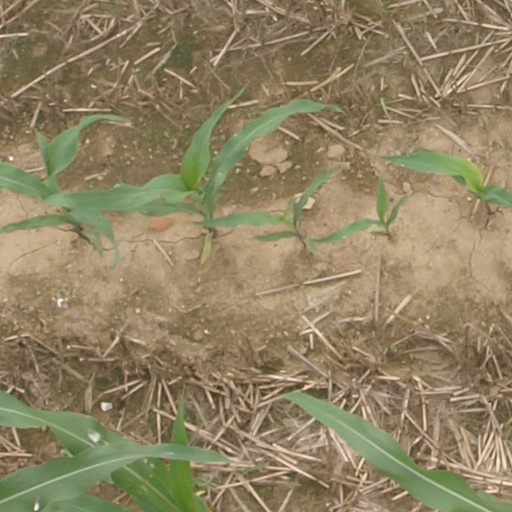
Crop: maize; corn